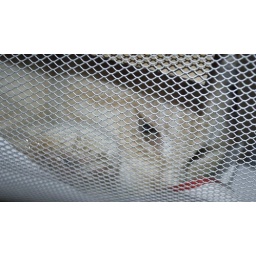
Chilli in paper basket